León Cathedral, Nicaragua

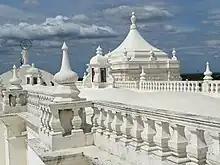
View of cathedral from roof

Seven tunnels start under the church and lead to the other churches in the city. The church has seven cellars; they provide stability in the event of earthquakes. One of these cellars leads to the tunnels that make their way to the other churches in the city. Above ground, the church has 34 domes which help provide both ventilation and light; "the building is one of the best naturally illuminated cathedrals in America". People were offered the possibility to be buried below the cathedral, helping to fund the construction and maintenance of the building.